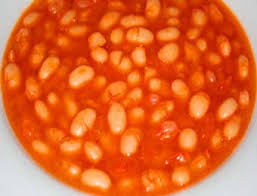
Yemek: kuru_fasulye